Pakistan

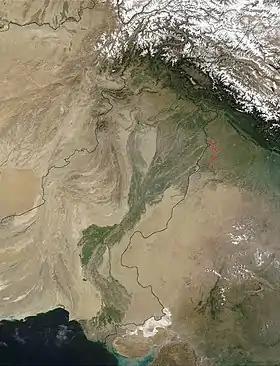
A satellite image showing the topography of Pakistan.

Military tension between the two countries in the Kargil district led to the Kargil War of 1999, and turmoil in civil-military relations allowed General Pervez Musharraf to take over through a bloodless coup d'état. Musharraf governed Pakistan as chief executive from 1999 to 2002 and as president from 2001 to 2008—a period of enlightenment, social liberalism, extensive economic reforms, and direct involvement in the US-led war on terrorism. By its own financial calculations, Pakistan's involvement in the war on terrorism has cost up to $118 billion, over eighty one thousand casualties, and more than 1.8 million displaced civilians.